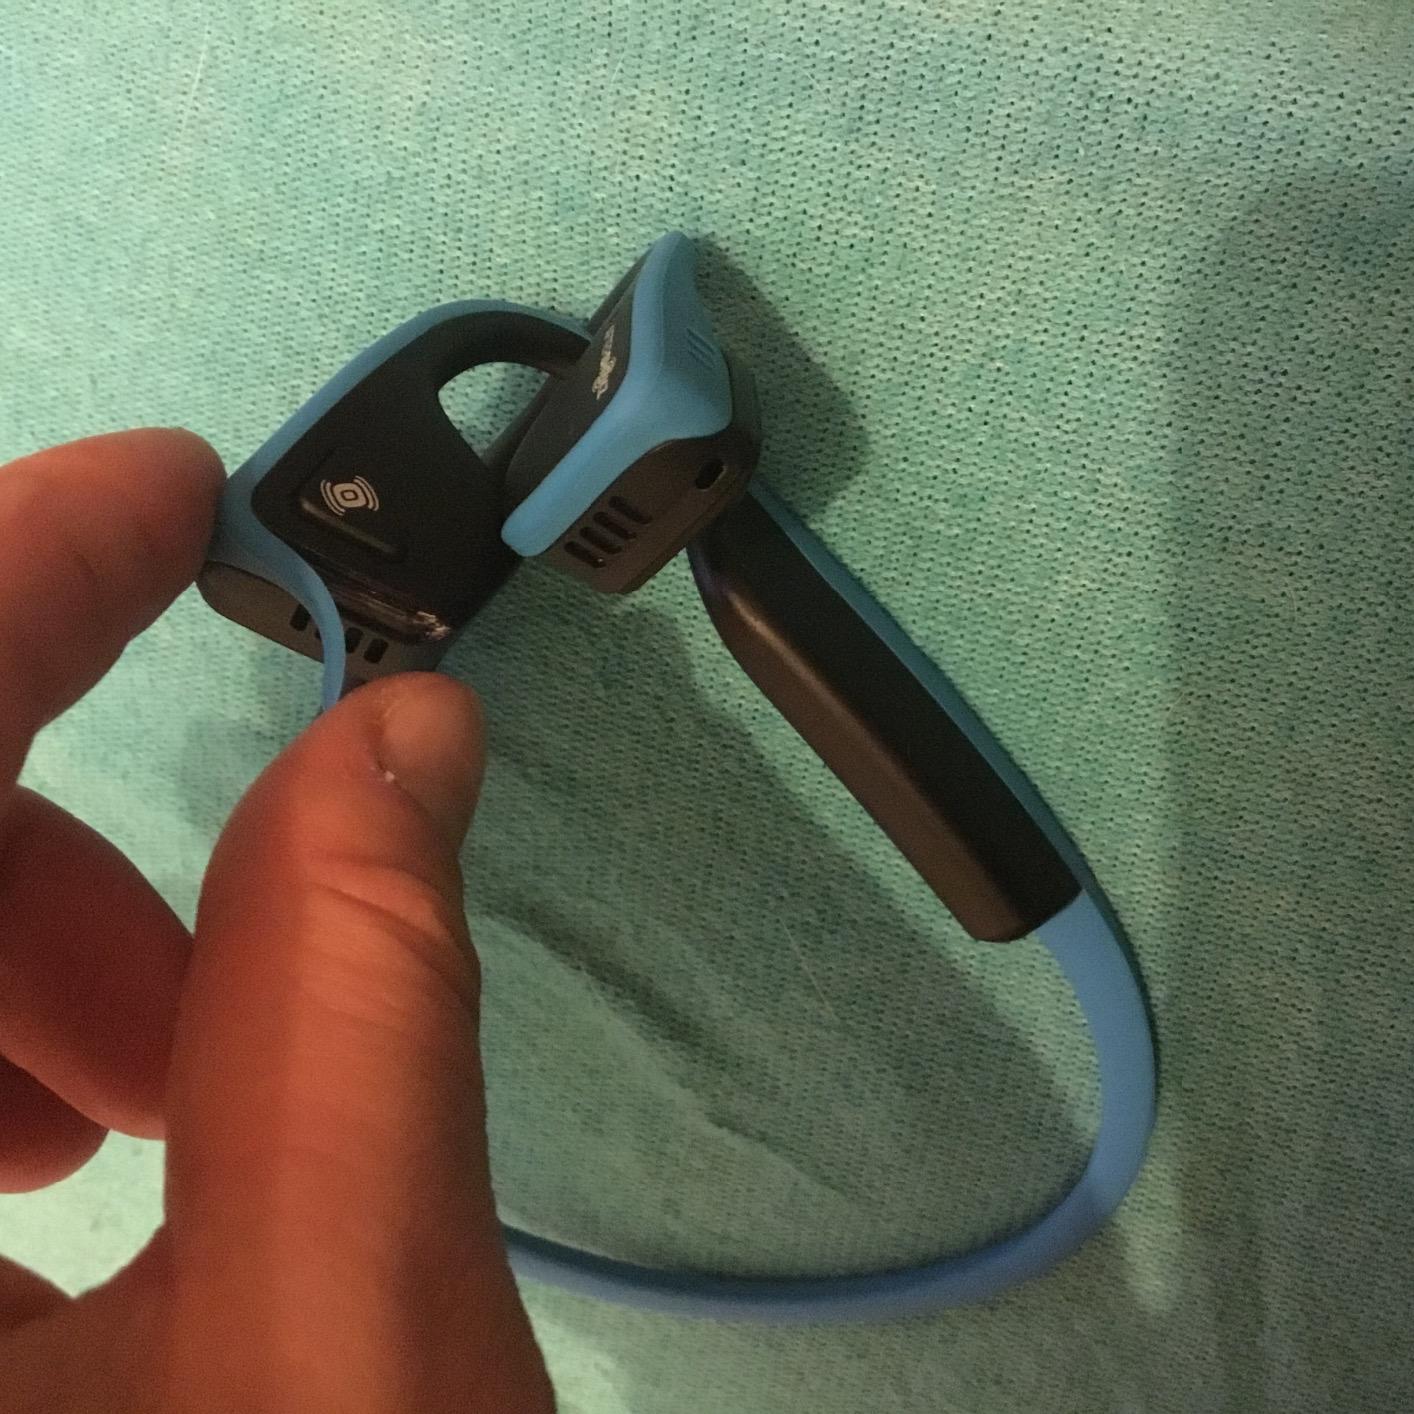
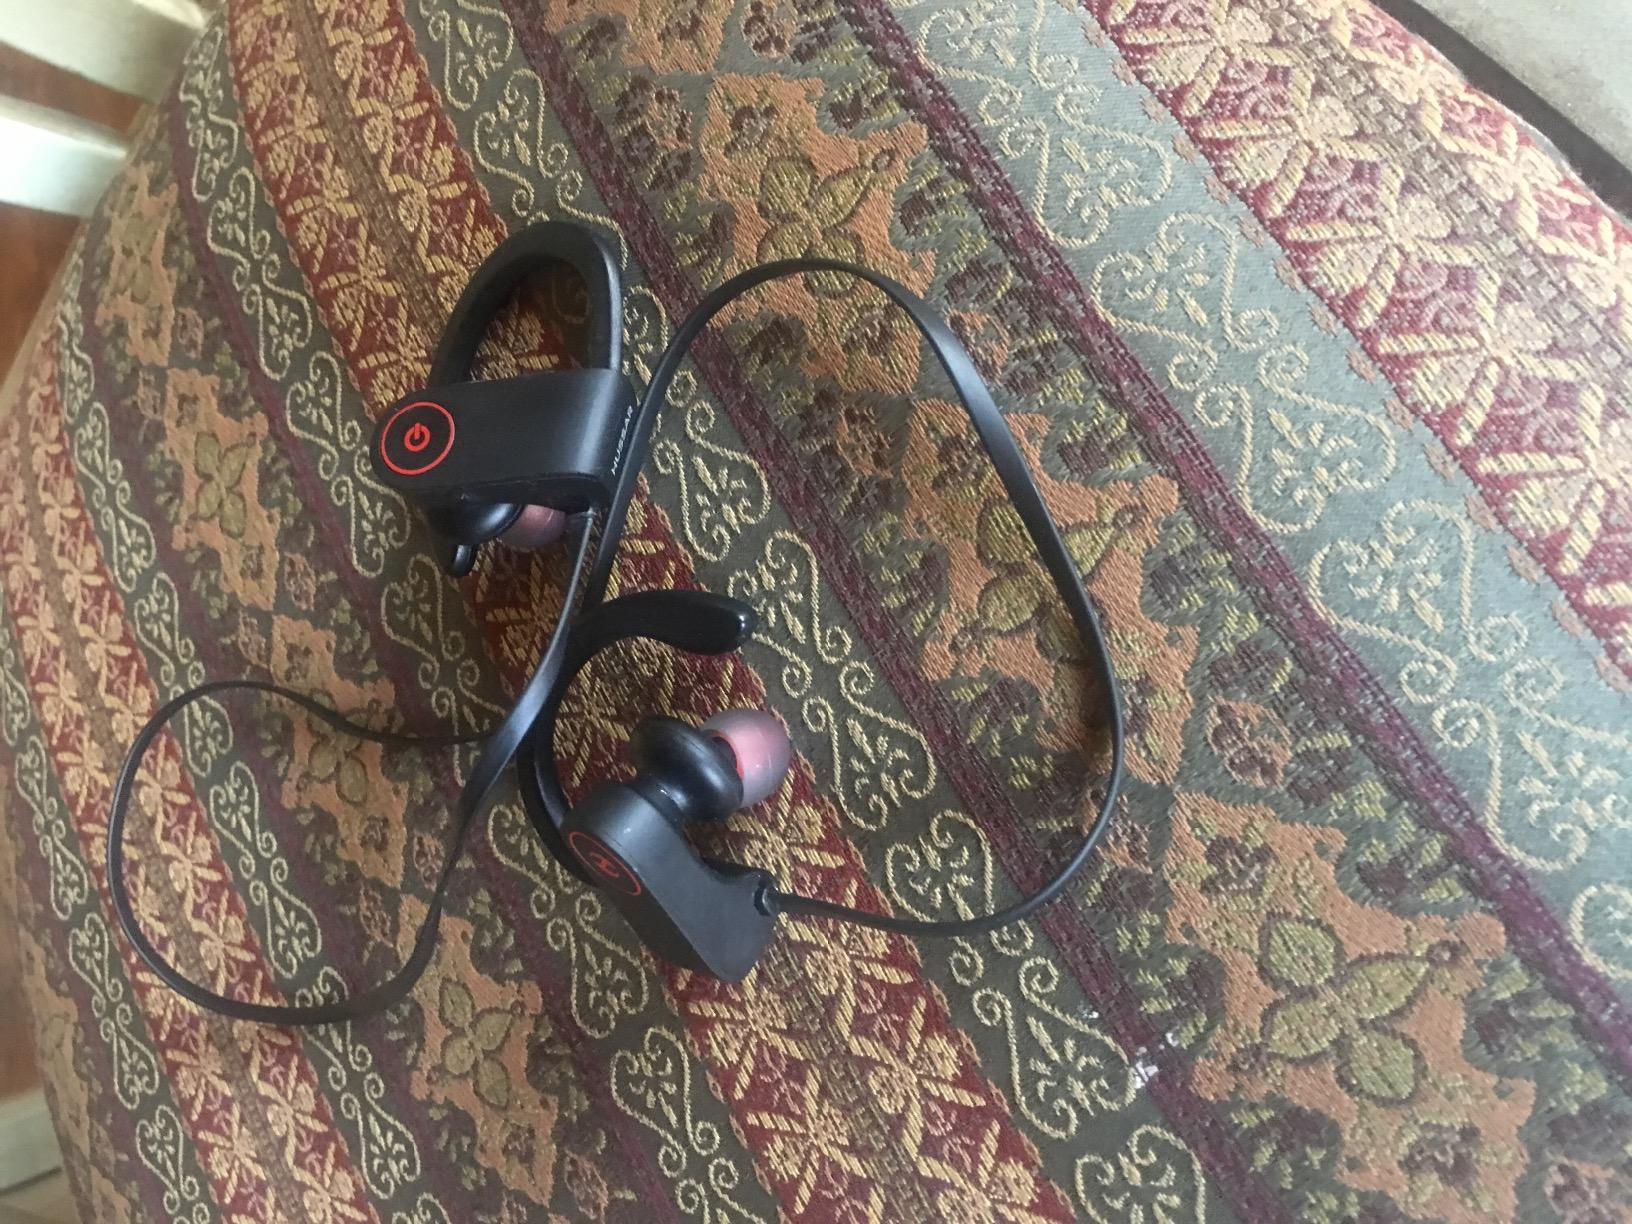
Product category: headphones
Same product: no